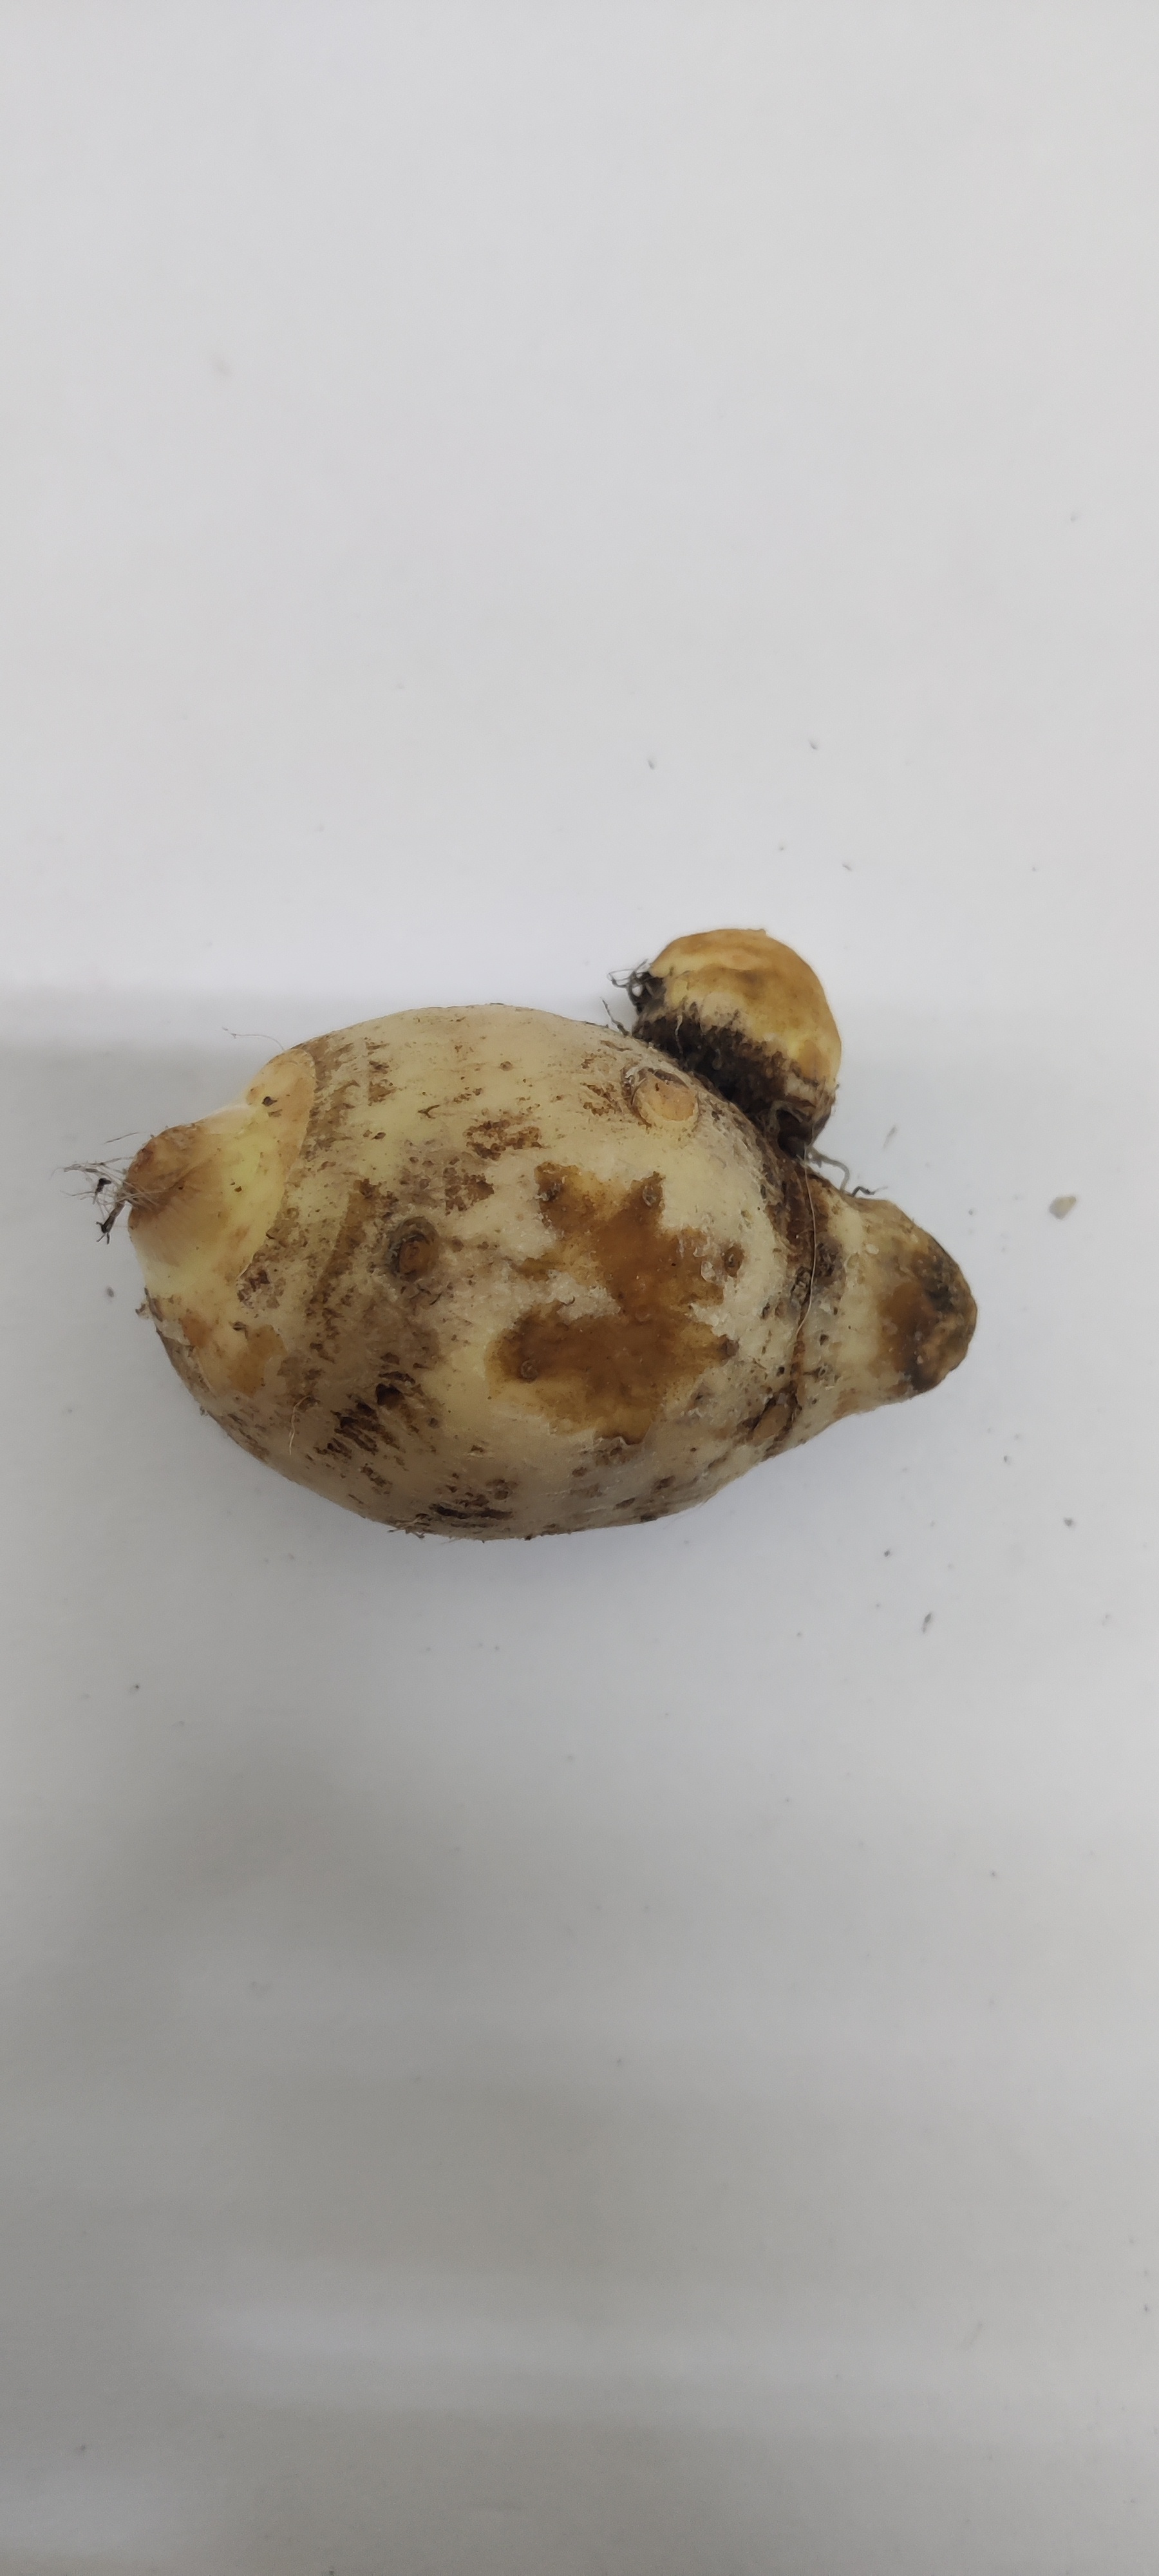
Crop: Taro root
Condition: Fresh